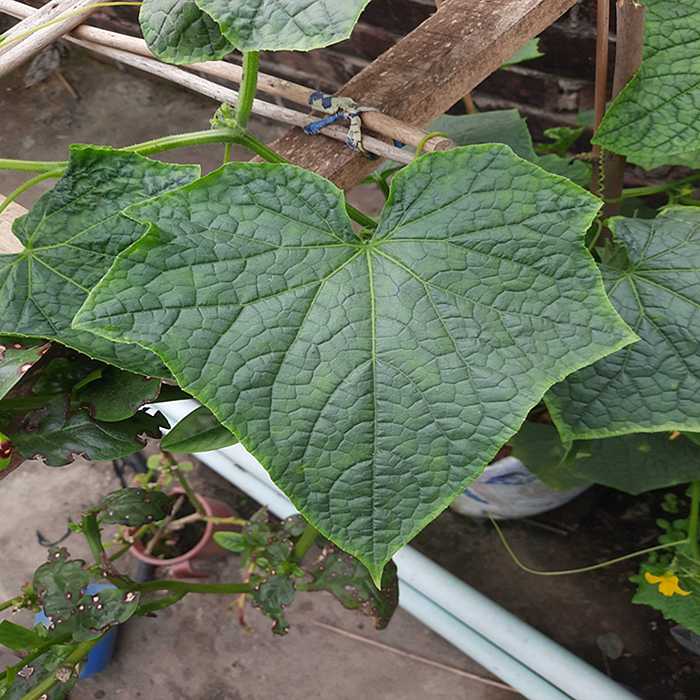
Plant: Cucumber
Label: Fresh leaf